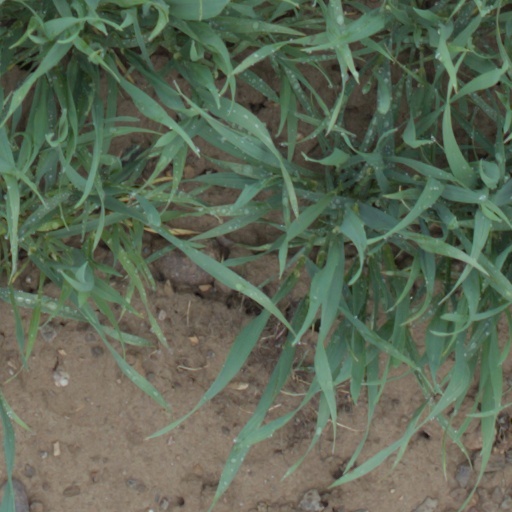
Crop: wheat